Uncle Silas

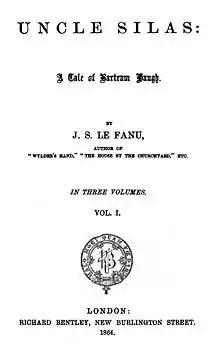
First edition title page (1864)

Uncle Silas, subtitled "A Tale of Bartram Haugh", is an 1864 Victorian Gothic mystery-thriller novel by the Irish writer Sheridan Le Fanu. The novel is a first-person narrative told from the viewpoint of one of the main characters. Despite Le Fanu resisting its classification as such, the novel has also been hailed as a work of sensation fiction by contemporary reviewers and modern critics alike. It is an early example of the locked-room mystery subgenre, rather than a novel of the supernatural (despite a few creepily ambiguous touches), but does show a strong interest in the occult and in the ideas of Emanuel Swedenborg, a Swedish scientist, philosopher and Christian mystic.